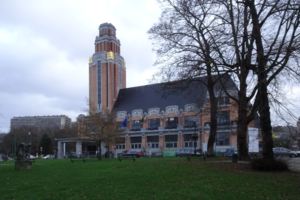
Maison communale de Forest.
Cette page reprend une partie des bâtiments remarquables se trouvant sur le trajet de la ligne 82 du tramway de Bruxelles.